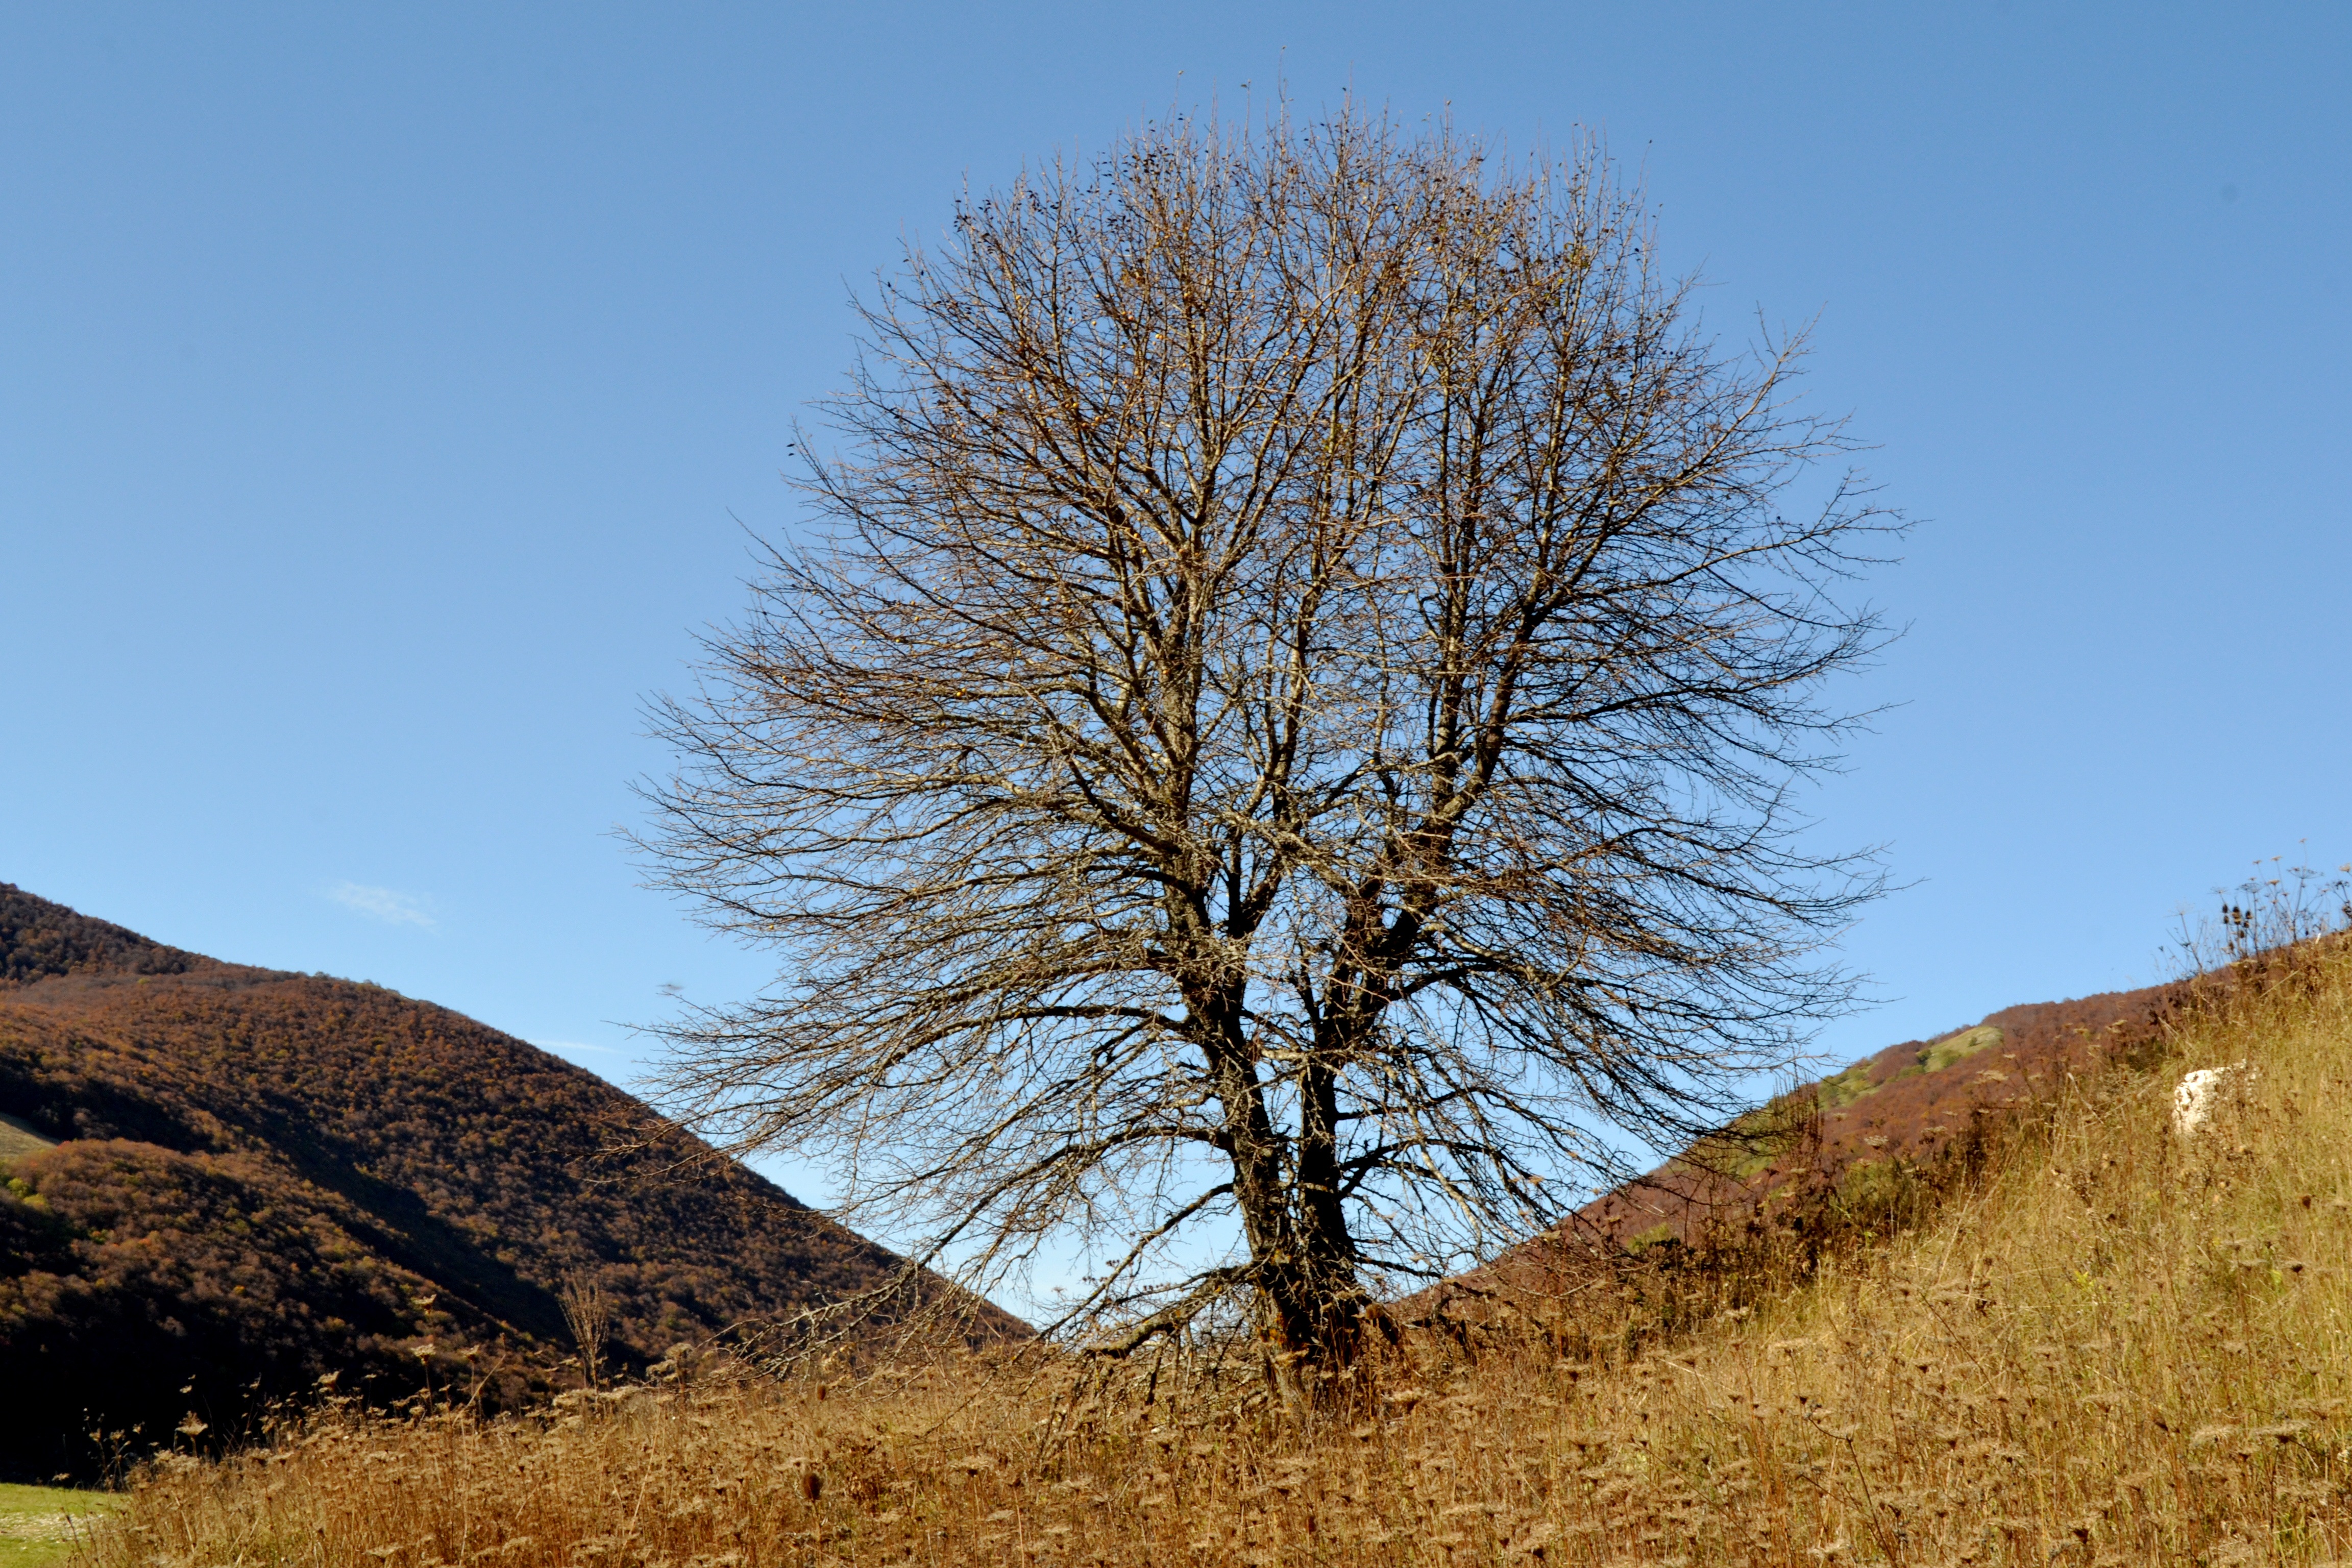
landscape, tree, nature, grass, wilderness, mountain, plant, sky, meadow, prairie, leaf, hill, flower, autumn, season, ridge, plateau, larch, ecosystem, rural area, grass family, woody plant, mountainous landforms, land plant